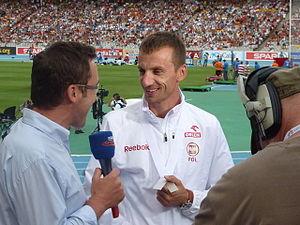
Grzegorz Arkadiusz Sudoł est un athlète polonais, spécialiste de la marche.